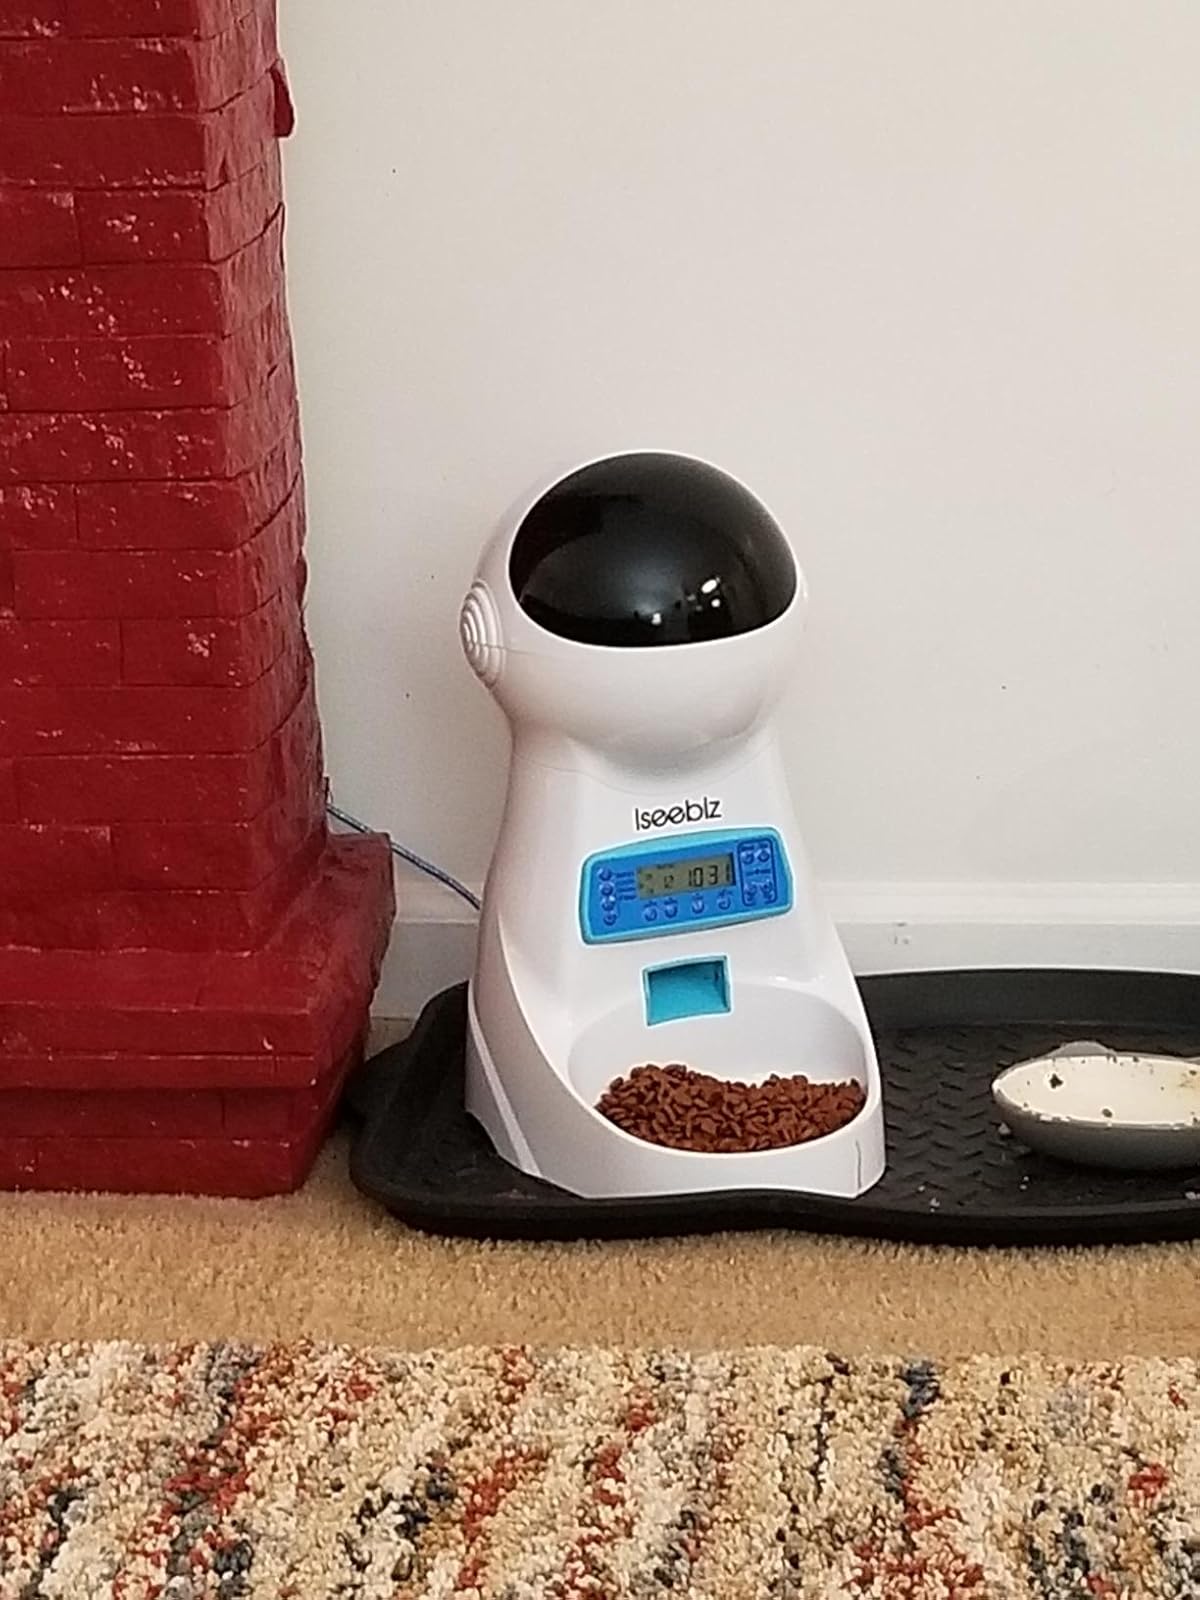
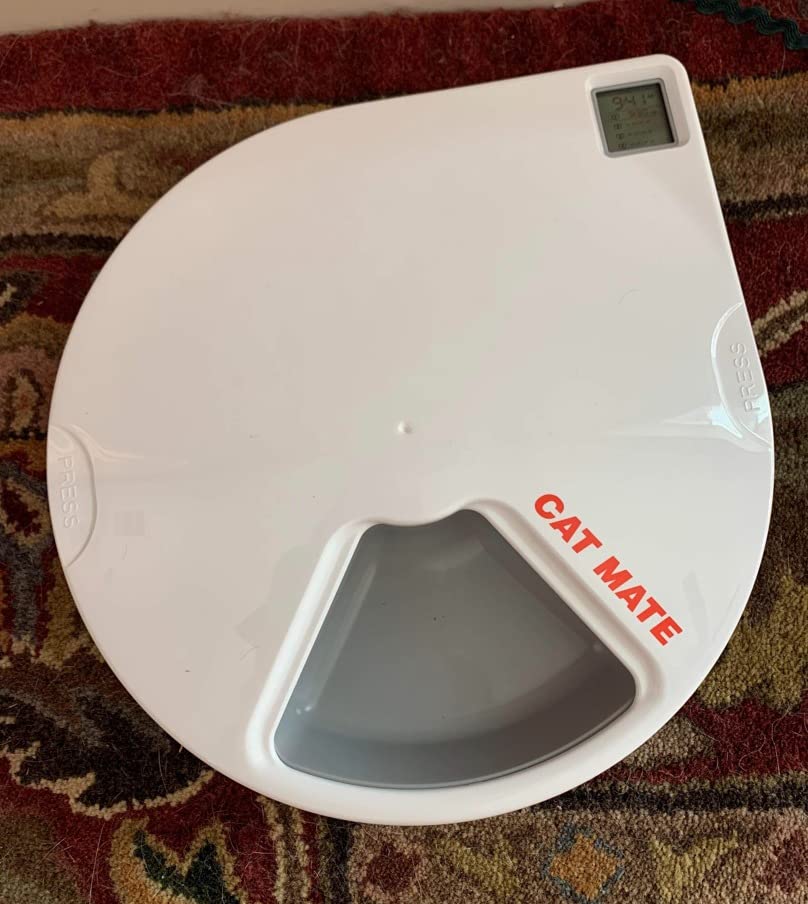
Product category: items_feeder
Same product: no